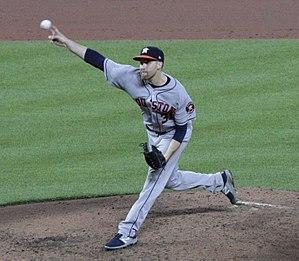
Collin Alexander McHugh est un lanceur droitier des Ligues majeures de baseball jouant avec les Red Sox de Boston.